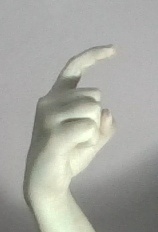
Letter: ra